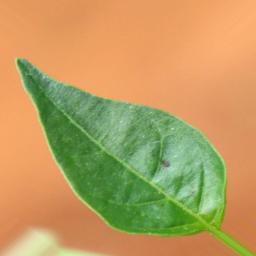
Label: healthy